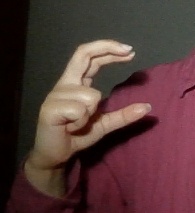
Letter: thal